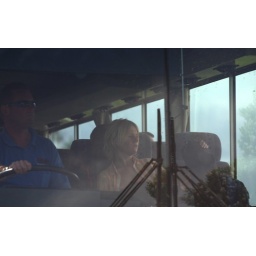
A passing bus near Thames, New Zealand. It looks like the girl is holding a guitar case.